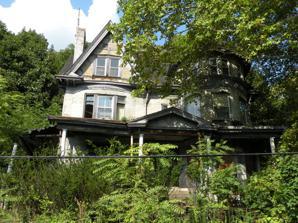
Building: National Negro Opera Company
Country: United States of America
Year built: 1894
National Negro Opera Company Pennsylvania Historical Marker City of Pittsburgh Historic Structure The National Negro Opera Company House Location of the National Negro Opera Company in Pittsburgh Location 7101 Apple Street, Homewood West neighborhood of Pittsburgh , Pennsylvania Coordinates 40°27′51″N 79°53′45″W / 40.4642°N 79.89571°W / 40.4642; -79.89571 Built/founded House: 1908 Company: 1941 Architectural style(s) Queen Anne style Governing body/ owner Jonnet Solomon-Nowlin & Miriam White PHMC dedicated September 25, 1994 CPHD designated May 20, 2008 The National Negro Opera Company (1941–1962) was the most successful African-American opera company in the United States . Although often mistakenly called the first due to its enormous successes, other African American opera  companies (such as the Theodore Drury Opera Company ) predate the NNOC. History Organized in Pittsburgh , Pennsylvania , under the direction of Mary Cardwell Dawson , the company was launched with a performance at the local Syria Mosque . The star was La Julia Rhea , and other members included Minto Cato , Carol Brice , Robert McFerrin , and Lillian Evanti . During its 21-year run, NNOC also mounted productions in Washington D.C. , New York City , and Chicago . The company disbanded in 1962 upon Dawson's death. Although the company toured nationally, its offices and studios were housed in a three-story Queen Anne-style house at 7101 Apple Street in Pittsburgh's Homewood neighborhood. Built as a private residence, it was purchased by William A. "Woogie" Harris (brother of the photographer Charles "Teenie" Harris ) in the 1930s. The NNOC moved to Washington, D.C. in 1942, but the company continued to use the third floor as a local guild office and studios until the company disbanded. After the Opera departed, the building transitioned into a social hub and boarding house known as Mystery Manor, often hosting visiting celebrities and athletes who were excluded from the local segregated hotels. In 1994, the Pennsylvania Historical and Museum Commission designated the NNOC's house on Apple Street a historic structure; it became a Pittsburgh City Historic Landmark in 2008. In 2003 and again in 2013, the Young Preservationists of Pittsburgh included the building on their "Top 10" preservation opportunities. Purchased in 2000 by Pittsburgh residents Jonnet Solomon and Miriam White, after years of plans to transform the historic building into a museum and arts center, it remains dilapidated. In 2020, the National Trust for Historic Preservation added the building to its annual list of America’s 11 Most Endangered Historic Places. Restoration work on the structure began in 2022, with a targeted completion date of 2024. References